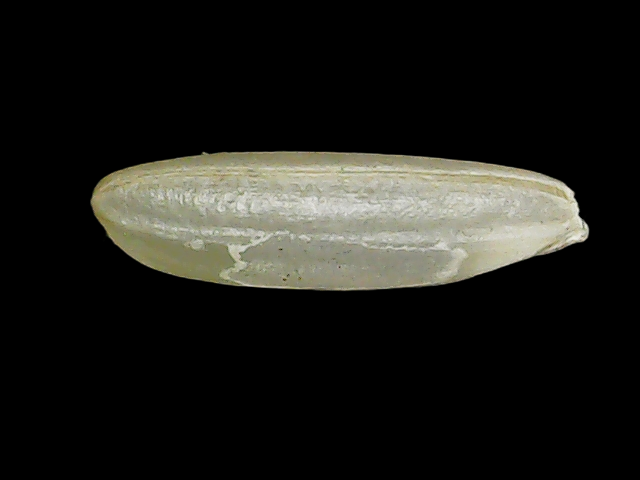
Rice variety: Binadhan11